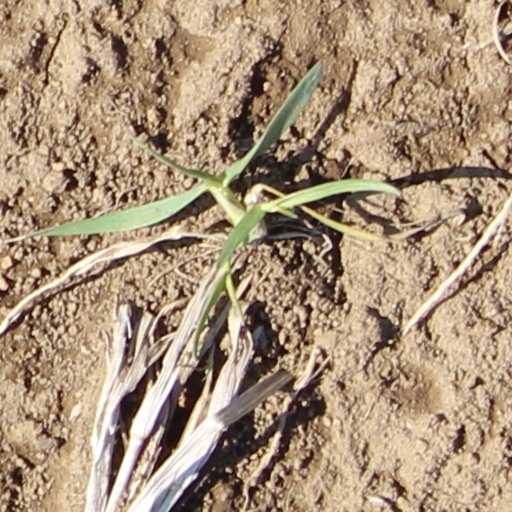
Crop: wheat